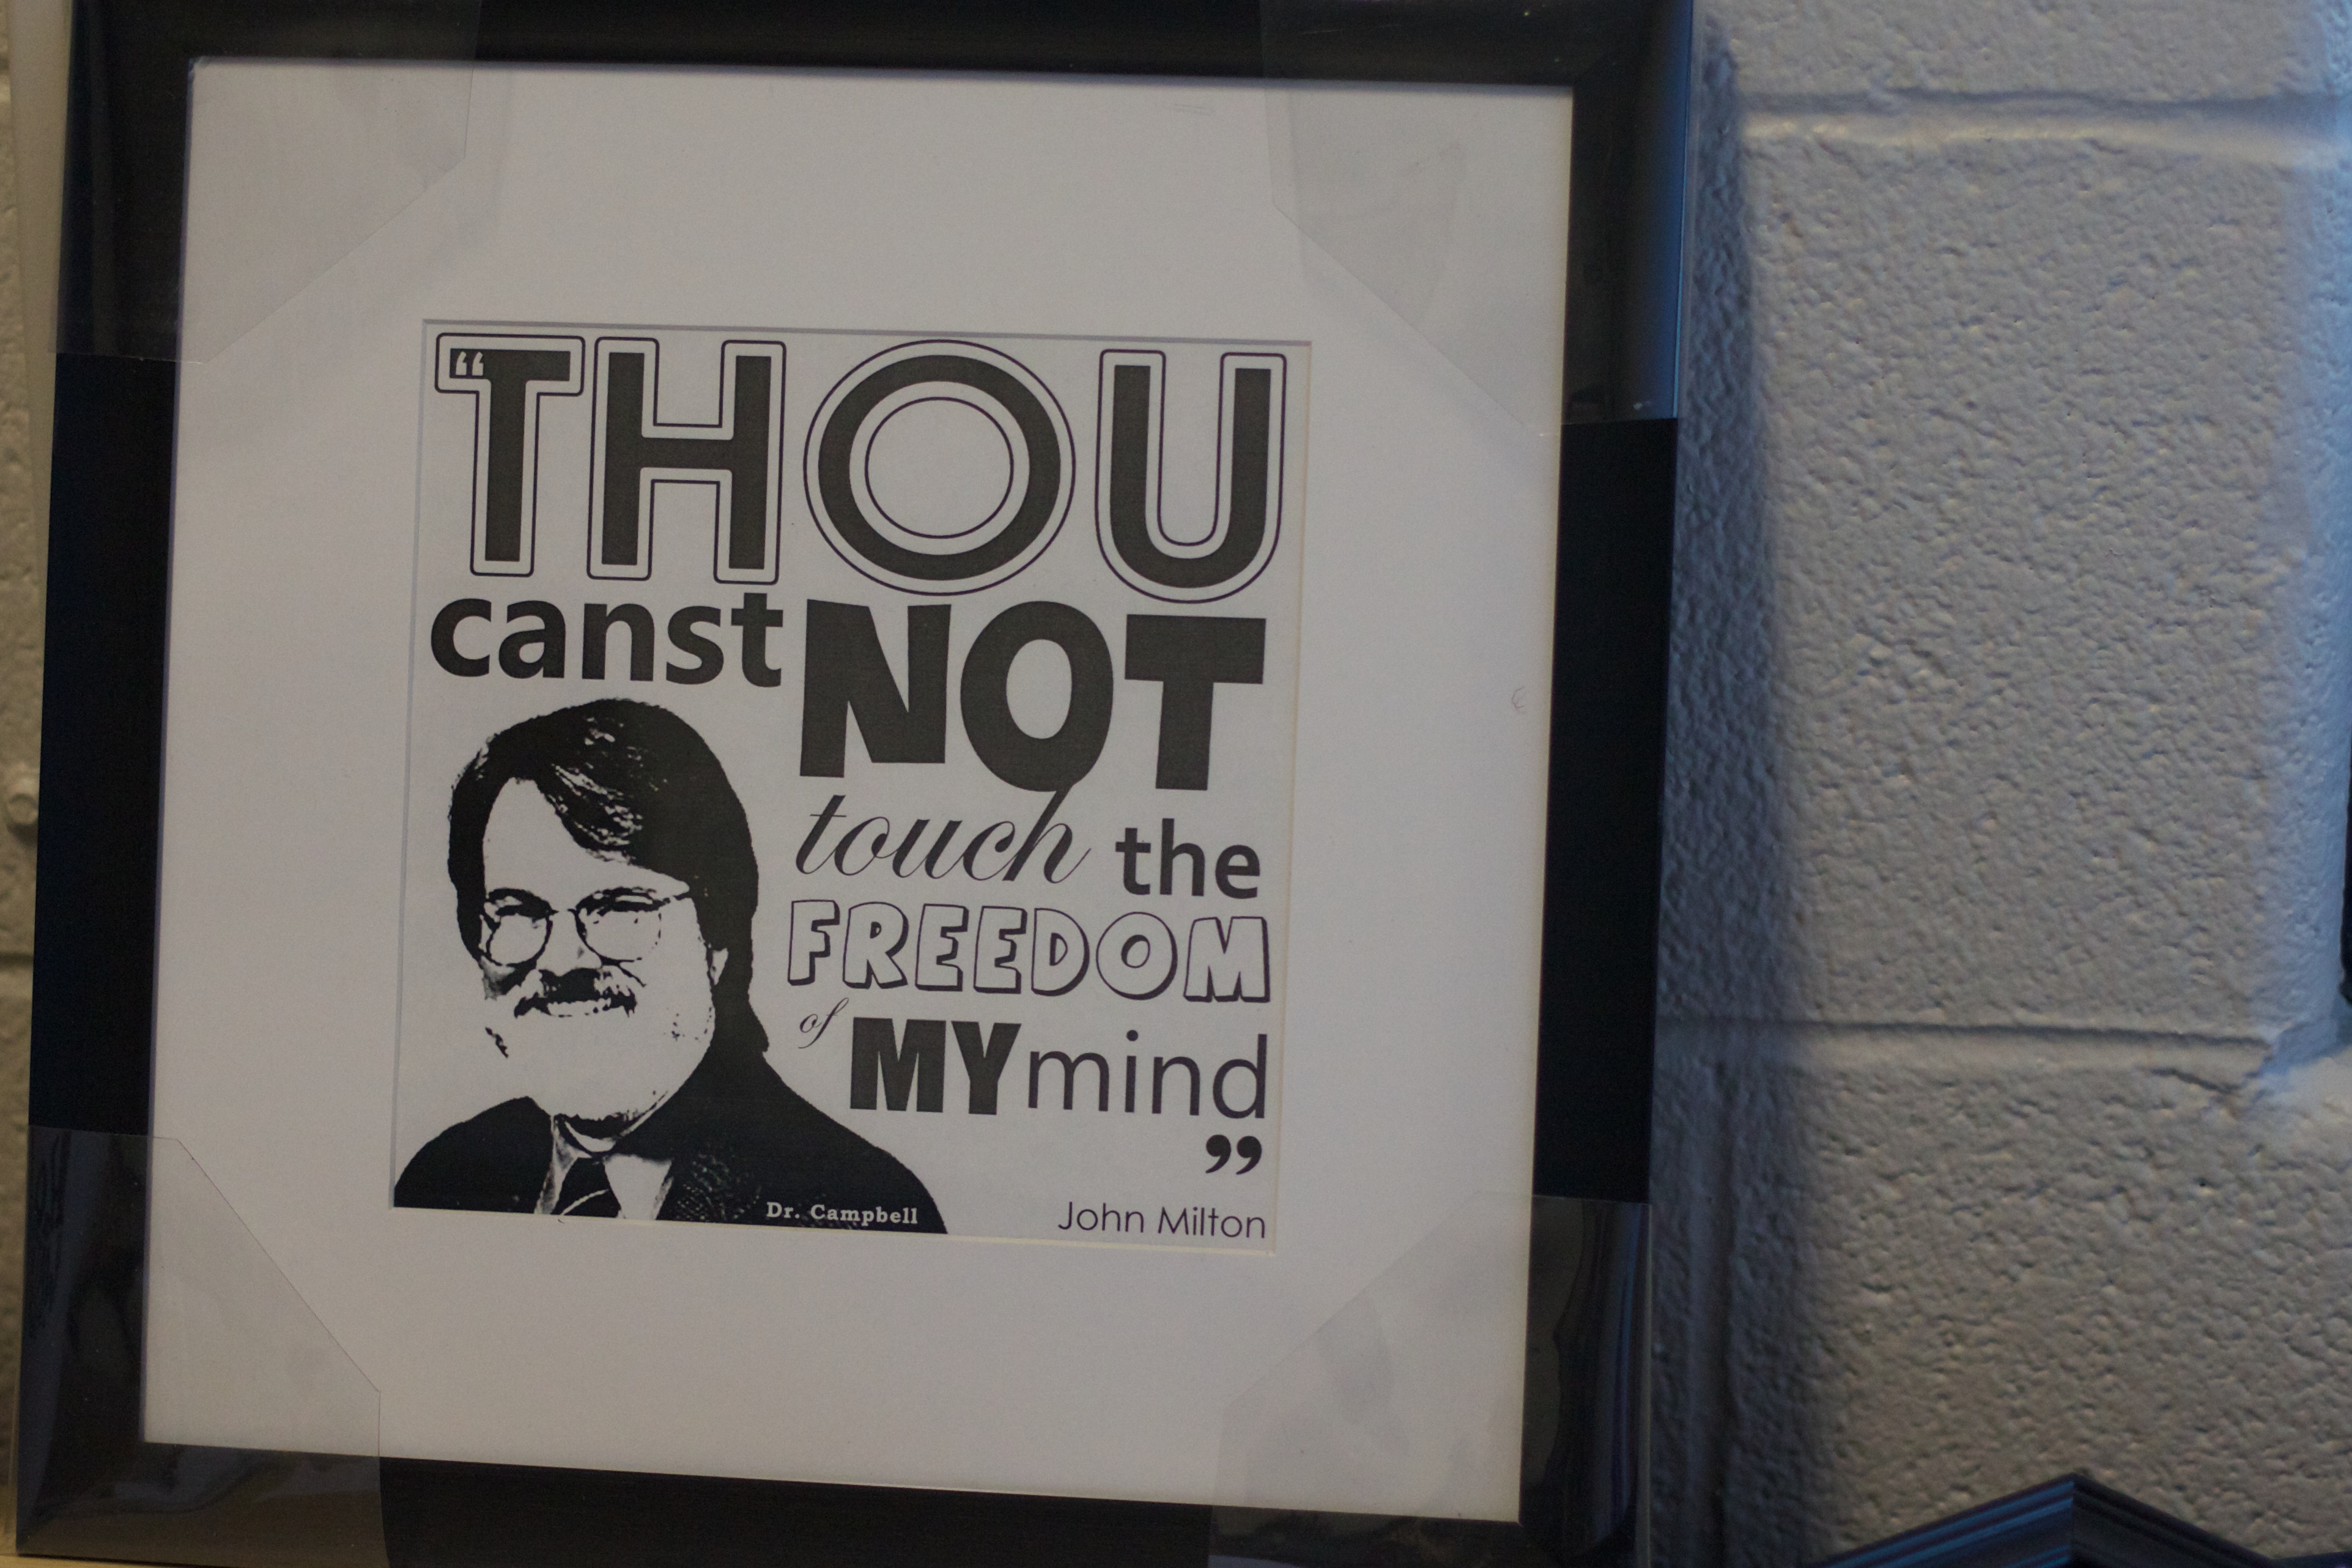
sign, signage, art, design, odyssey